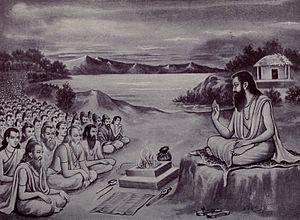
Sūta, terme sanskrit transcrit सूत en devanagari et sūta en IAST, désigne dans la littérature épique et puranique indienne à la fois des bardes chantres des rois et des dieux et une caste mixte inférieure dont le fils conduisent le plus souvent les chars des guerriers. La difficile conciliation de ces deux définitions très éloignées dans les mêmes textes antiques est à l'origine d'importantes discussions parmi les sanskristes modernes. Elle n'ont pas permis d'apporter un éclairage définitif sur le sens du mot qui est dès lors sujet à interprétations.